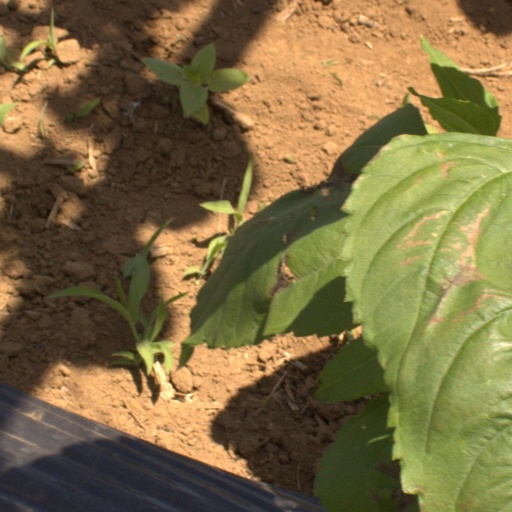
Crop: Jerusalem artichoke